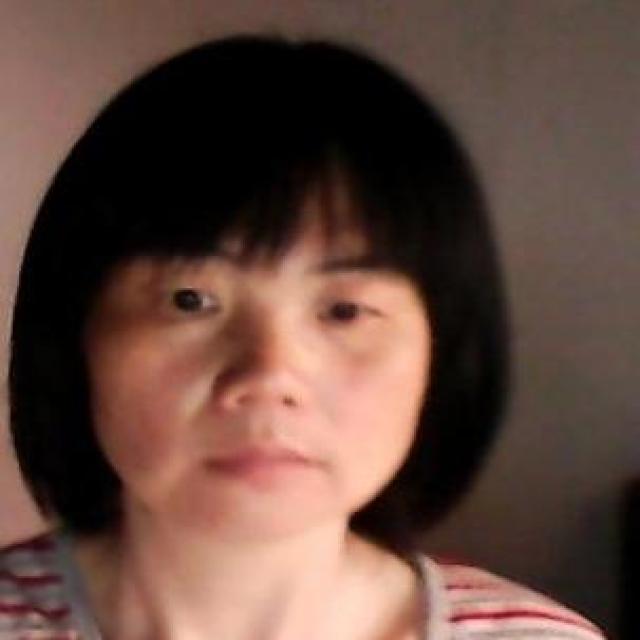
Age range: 21-44